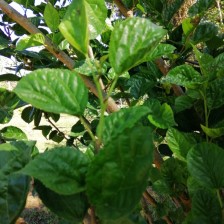
Variety: BlackAustralia